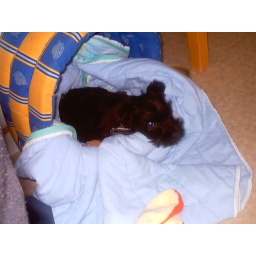
The Pooh is actually sleeping in a cat bed. She was leetle.